Royal Dutch League for Physical Education

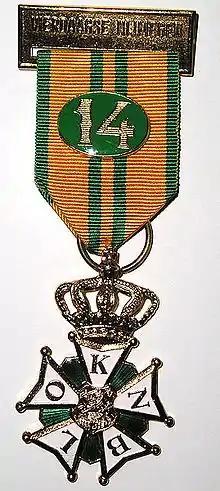
Four Days' March Cross (14th completion) with the initials KNBLO

The Royal Dutch League for Physical Education ("Koninklijke Nederlandse Bond voor Lichamelijke Opvoeding" or "KNBLO-NL") was a Dutch sports association, focused on sporting and recreational walking. It existed from 1908 until 2015. After a merger with the Netherlands Sports-Walking Organisation ("Wandelsportorganisatie Nederland") in 2004 it was renamed the KNBLO Wandelsportorganisatie Nederland. On 1 January 2015 it and the Dutch Sports-Walking League ("Nederlandse Wandelsport Bond" or "NWB") merged to form the Royal Walking League of the Netherlands ("Koninklijke Wandel Bond Nederland" or "KWBN"). The resulting organisation has 100,000 members and is a major sports association within the NOC*NSF.